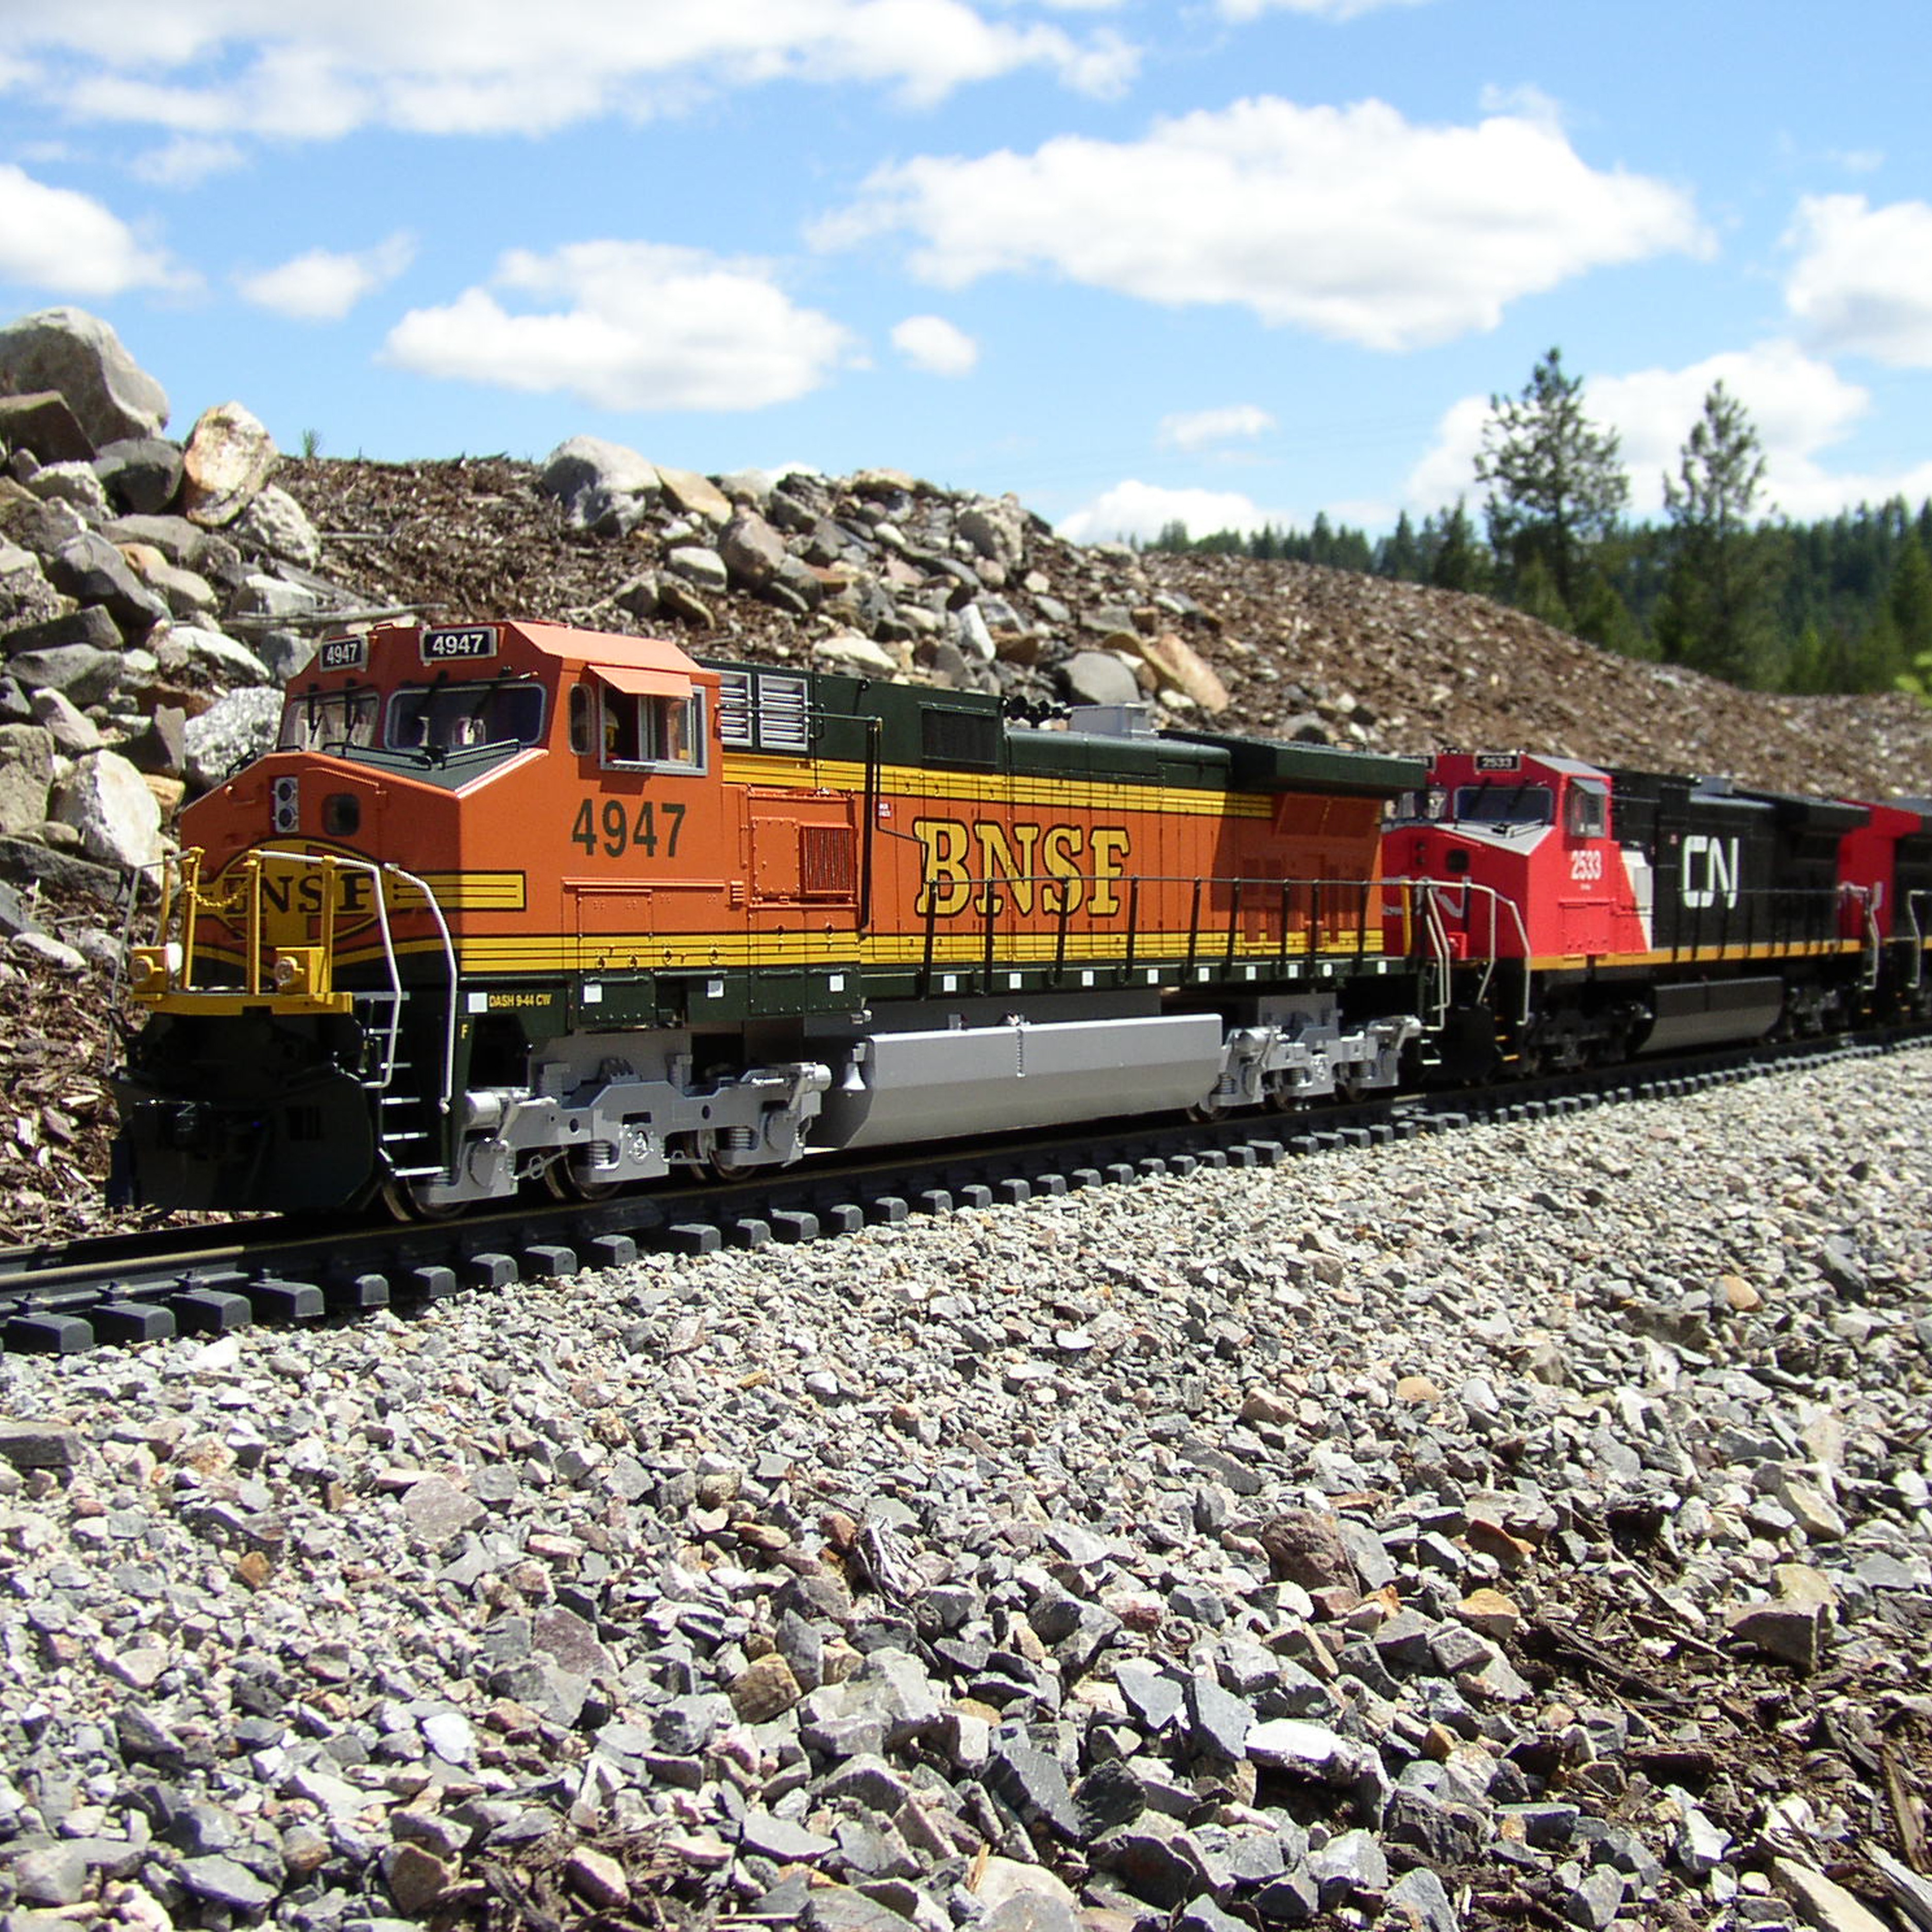
track, railway, railroad, train, transportation, transport, vehicle, toy train, miniature, locomotive, engine, passenger, rail transport, model railway, land vehicle, rolling stock, railroad car, passenger car, garden trains, dash 9